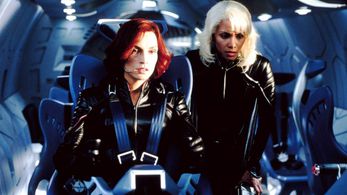
Gender: women